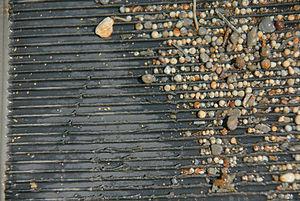
Une mine d'or est un site d'extraction d'or ou de minerai à partir duquel de l'or pourra être extrait. Il existe des techniques variées pour extraire l'or du sous-sol ou des sédiments de cours d'eau.